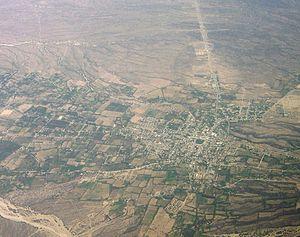
Andalgalá est une ville du centre-nord de la province argentine de Catamarca, chef-lieu du département d'Andalgalá. Elle se trouve à 250 km au nord-ouest de la capitale provinciale, San Fernando del Valle de Catamarca.
Le Rallye d'Argentine 1980, disputé du 19 au 24 juillet 1980, est la quatre-vingtième-unième manche du championnat du monde des rallyes courue depuis 1973, et la sixième manche du championnat du monde des rallyes 1980.